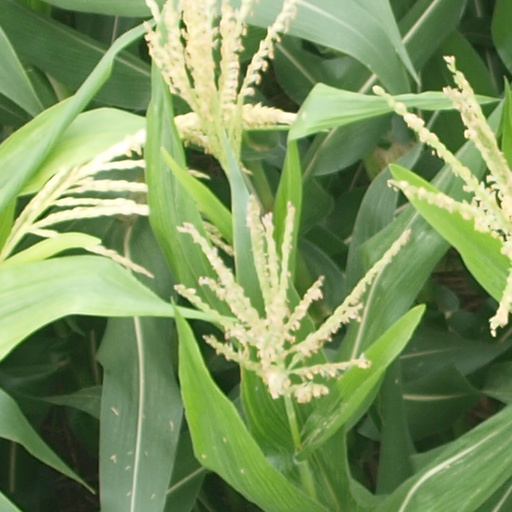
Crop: maize; corn